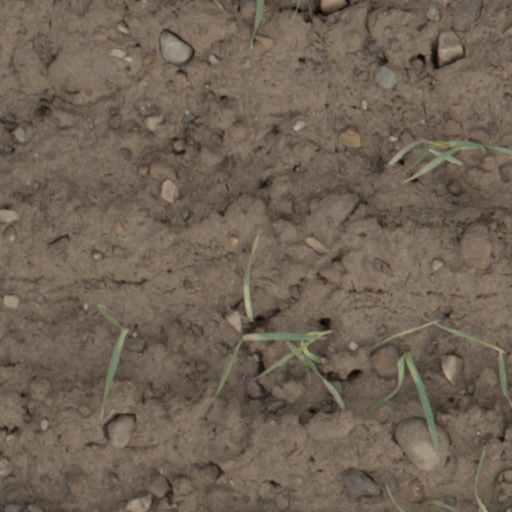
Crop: wheat